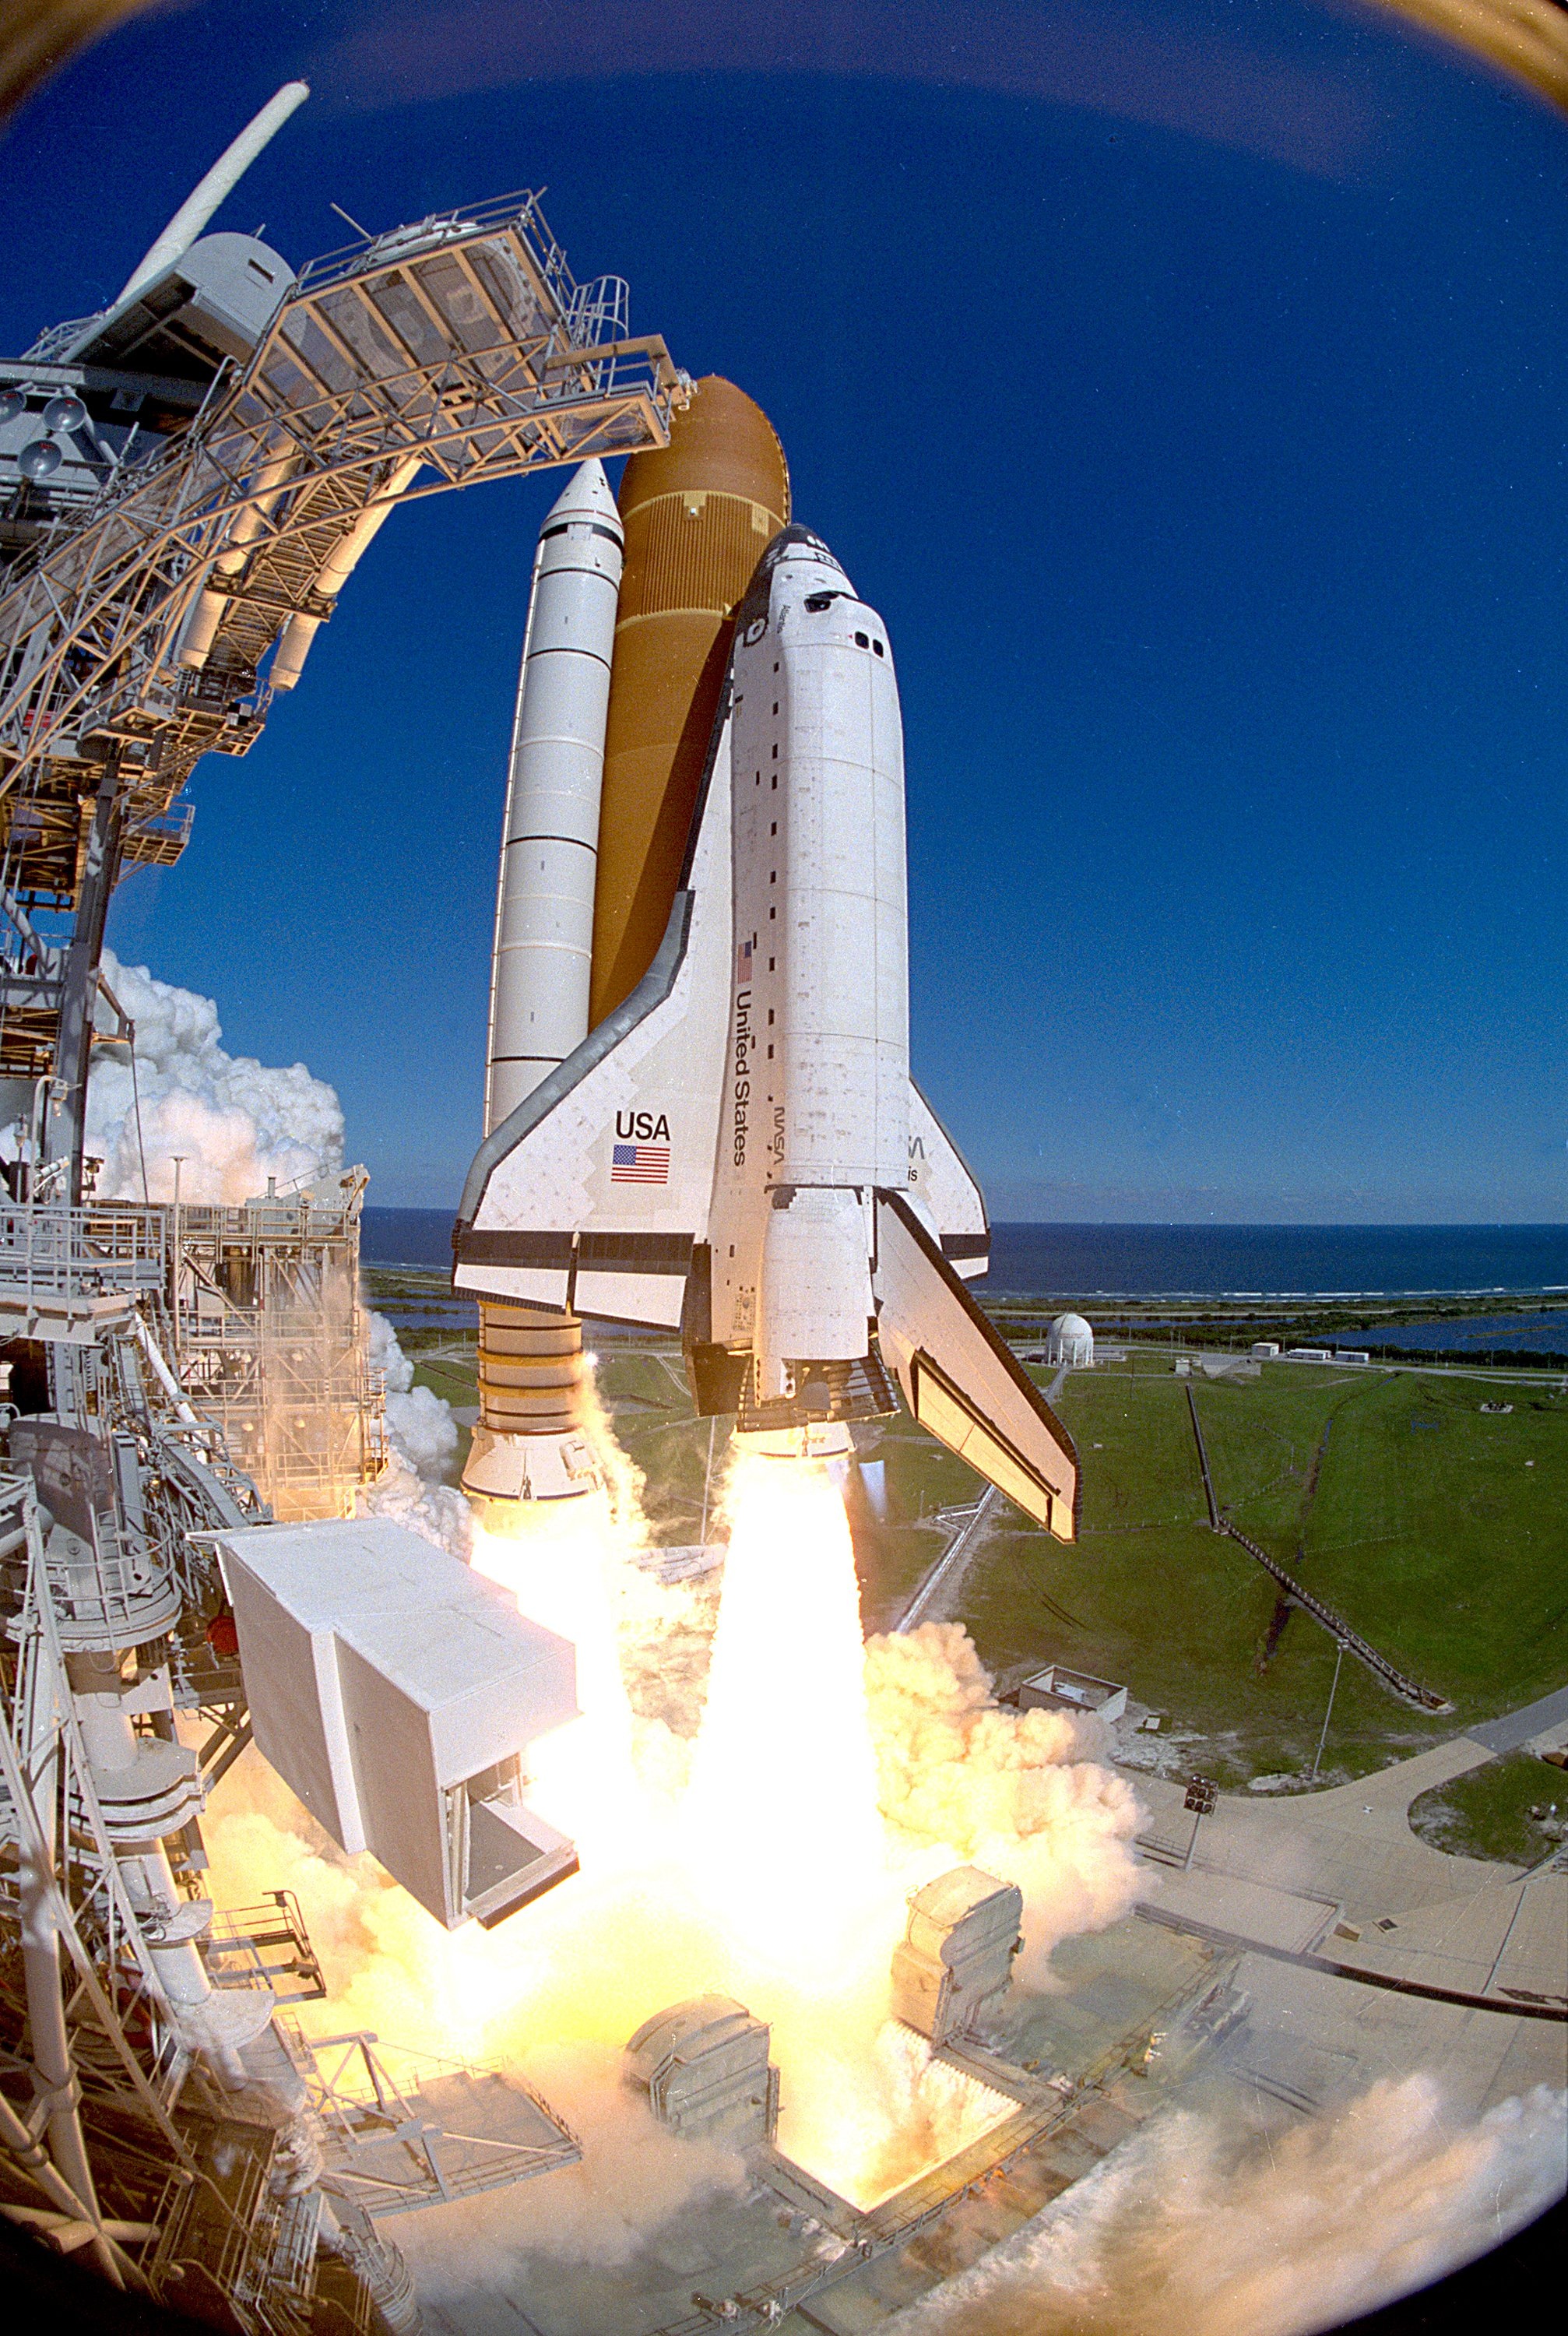
water, sky, reflection, flight, space, rocket, astronaut, launch, exploration, spaceship, shuttle, spacecraft, space shuttle, lift off, spaceplane